White Paper of 1939

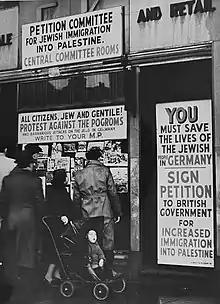
British Jews protest against immigration restrictions to Palestine after Kristallnacht, November 1938

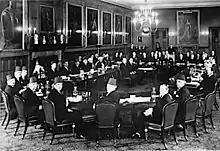
London Conference, St. James's Palace, February 1939. Arab Palestinian delegates (foreground), left to right: Fu'ad Saba, Yaqub Al-Ghussein, Musa Al-Alami, Amin Tamimi, Jamal Al-Husseini, Awni Abdul Hadi, George Antonious and Alfred Roch. Facing the Arab Palestinians are the British, with Sir Neville Chamberlain presiding. To his right is Lord Halifax and to his left Malcolm MacDonald.

During World War I, the British had made two promises regarding territory in the Middle East. Britain had promised the Hashemite governors of Arabia, through Lawrence of Arabia and the McMahon–Hussein Correspondence, independence for a united Arab country in Syria in exchange for supporting the British against the Ottoman Empire. The Ottoman Caliphate had declared a military jihad for the Germans, and the British hoped that an alliance with the Arabs would quell chances of a general Muslim uprising in British-held territories in Africa, India and the Far East. Britain had also negotiated the Sykes–Picot Agreement to partition the Middle East between Britain and France.